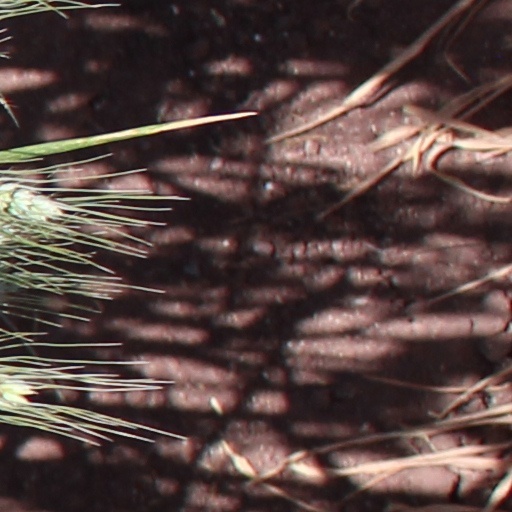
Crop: wheat